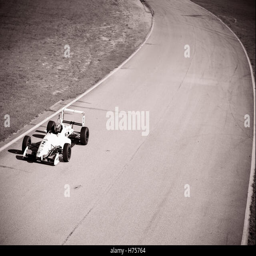
a formula race car speeds down track